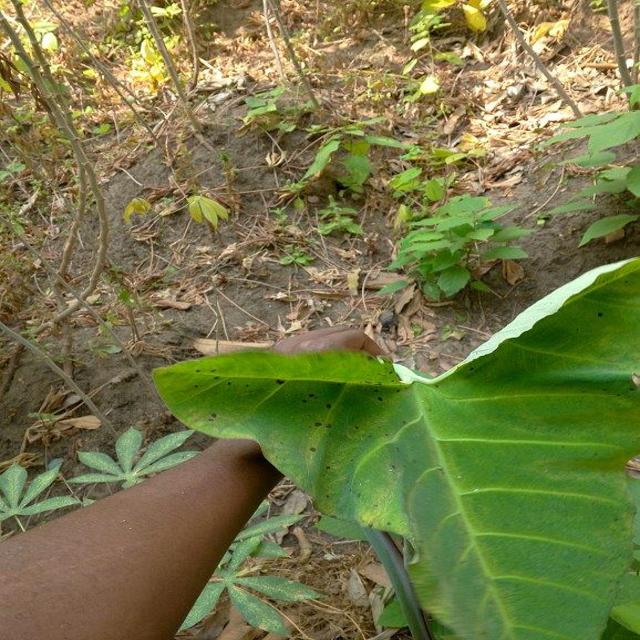
Label: Early_Blight